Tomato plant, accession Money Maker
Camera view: bottom (45 deg); turntable rotation: 270 degrees
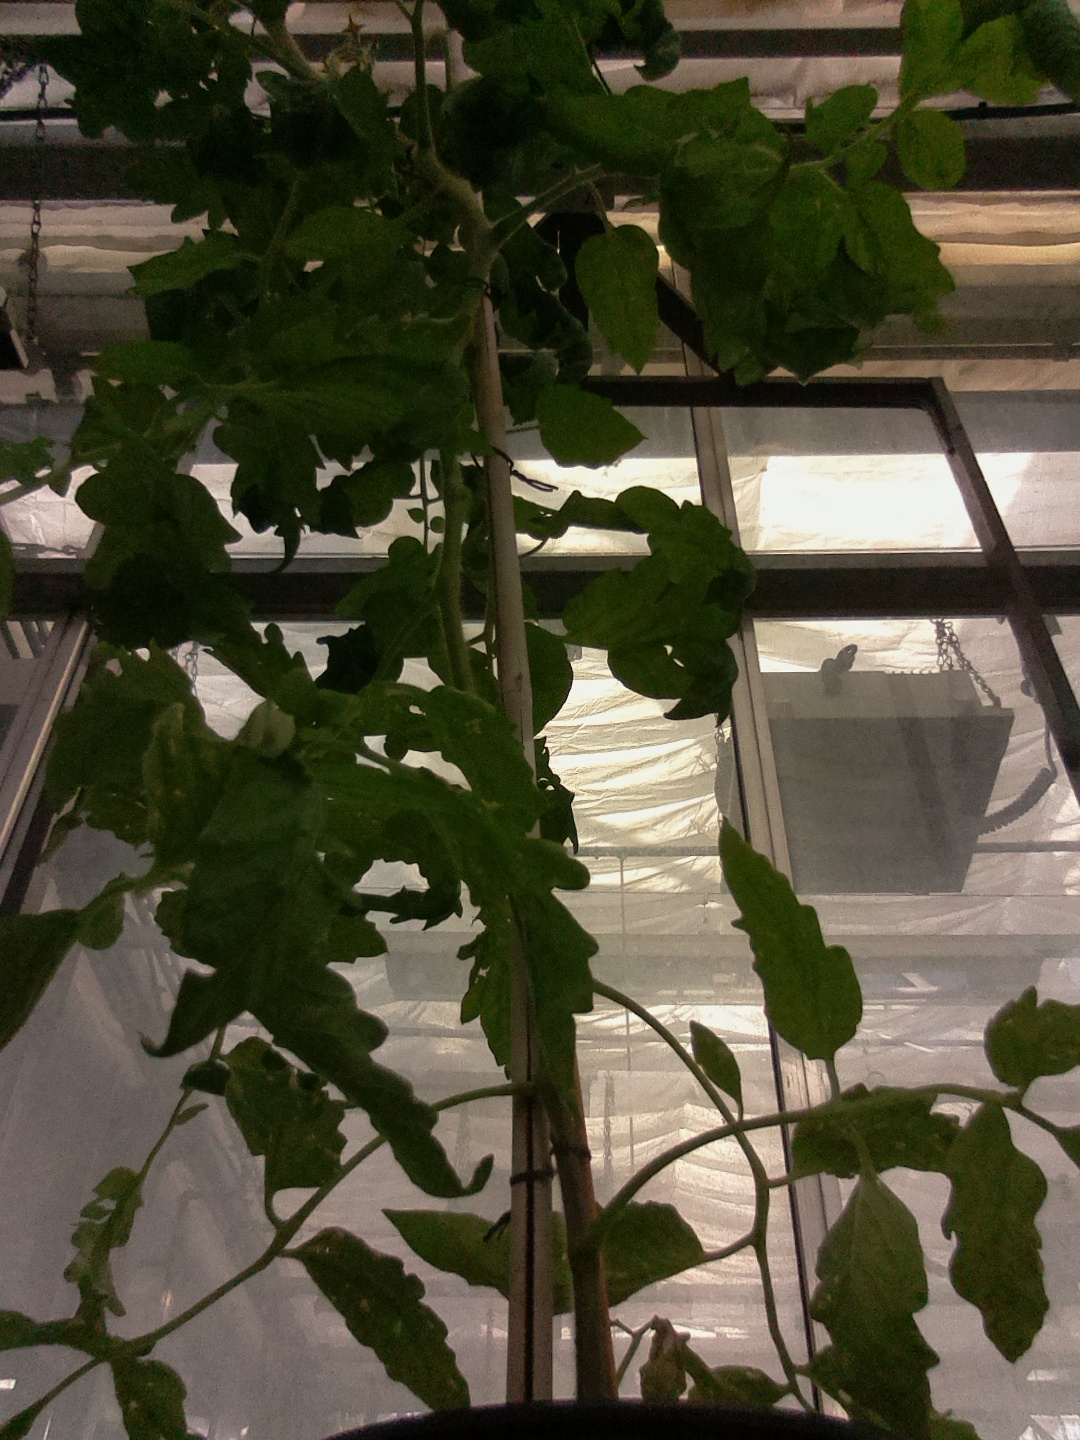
BBCH growth stage 65: Full flowering, 50%-60% of flowers open, first petals falling